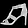
Label: Sandal